Cat coat genetics

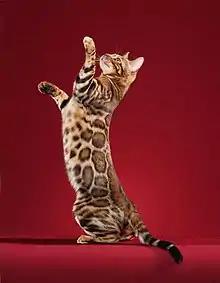
Rosette pattern in a Bengal.

An example of the "Agouti" gene can be seen in Bengal cats, which are a hybrid between Asian Leopard cats and domestic cats. The breed has a characteristically dark face marking and a stripe down its back. This is term as a "mask" and "cape", as well as charcoal markings, according to Gershoney et. al. The charcoal mask is indicated to be the result of a heterozygote of A/a.The relationships between the different a"gouti" haplotypes is not fully understood. More research to required to determine "modes of inheritance for charcoal" in Bengal cats.